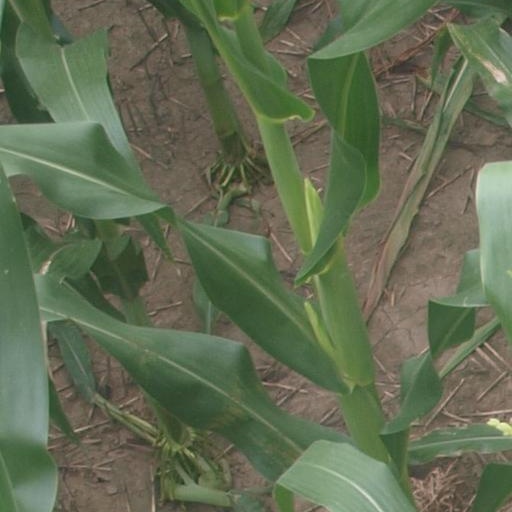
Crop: maize; corn